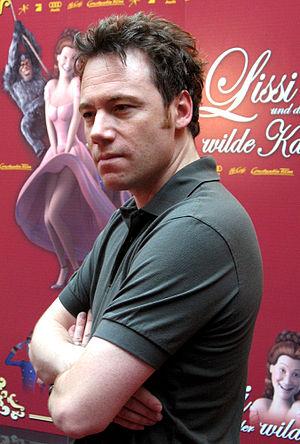
Michael « Bully » Herbig est un acteur, humoriste, entrepreneur, écrivain, réalisateur et producteur de cinéma allemand. Il est également connu sous le pseudonyme de Bully qui lui vient de sa jeunesse.